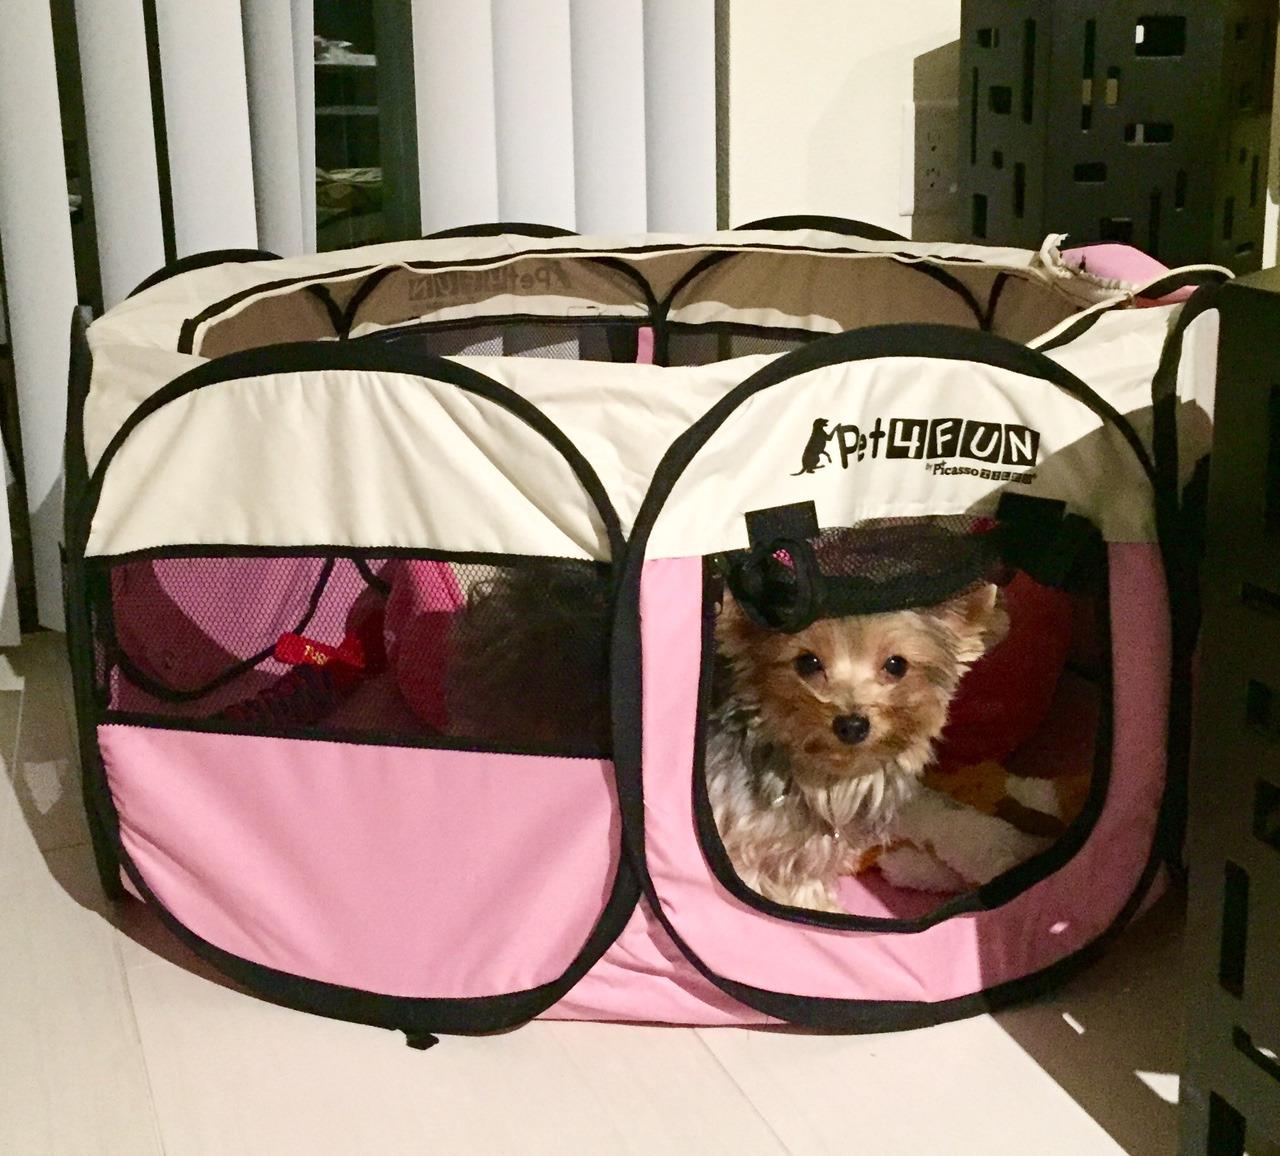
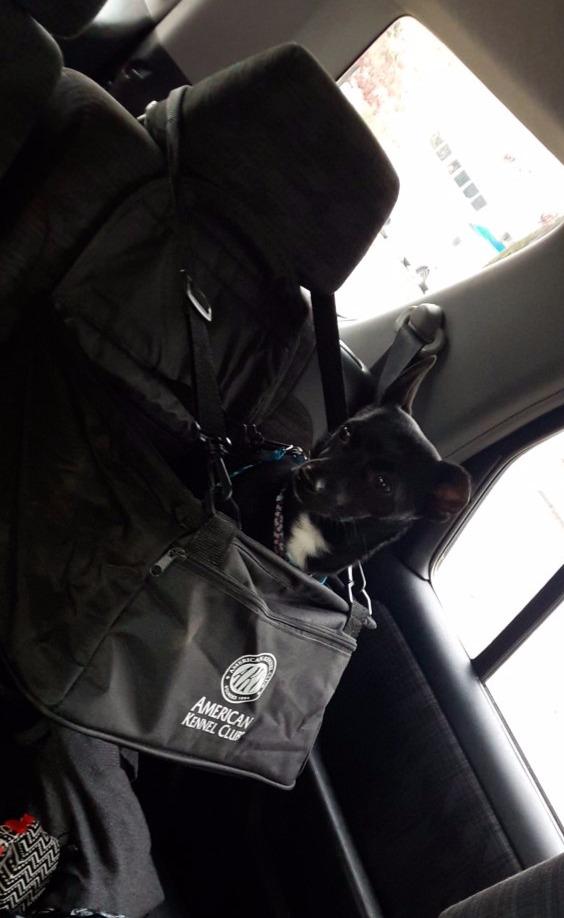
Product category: items_kennel
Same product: no